Indian independence movement

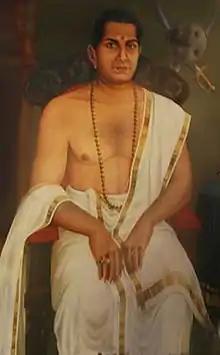
Pazhassi Raja, fought the British in a series of continuous struggles for 13 years during the Cotiote War.

The Santhal Hul was a movement of over 60,000 Santhals that happened from 1855 to 1857 (but started as early as 1784) and was particularly led by siblings – brothers Sidhu, Kanhu, Chand and Bhairav and their sisters Phulo and Jhano from the Murmu clan in its most fervent years that lead up to the Revolt of 1857. More than 100 years of such escalating rebellions created grounds for a large, impactful, millenarian movement in Eastern India that again shook the foundations of British rule in the region, under the leadership of Birsa Munda. Birsa Munda belonged to the Munda community and lead thousands of people from Munda, Oraon, and Kharia communities in "Ulgulaan" (revolt) against British political expansion and those who advanced it, against forceful conversions of Indigenous peoples into Christianity (even creating a Birsaite movement), and against the displacement of Indigenous peoples from their lands. To subdue these rising tensions which were getting increasingly out of control of the British, they aggressively set out to search for Birsa Munda, even setting up a reward for him. They brutally attacked the Dombari Hills where Birsa had repaired a water tank and made his revolutionary headquarters between 7–9 January 1900, murdering a minimum of 400 of the Munda warriors who had congregated there, akin to the attacks on the people at Jallianwallah Bagh, however, receiving much less attention. The hills are known as "Topped Buru" today – the mound of the dead. Birsa was ultimately captured in the Jamkopai forest in Singhbhum, and assassinated by the British in jail in 1900, with a rushed cremation/burial conducted to ensure his movement was subdued.